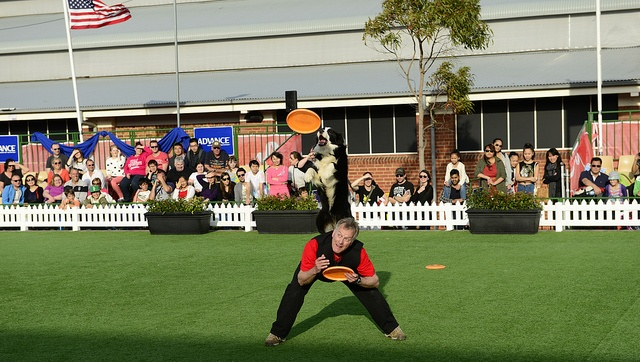
A man and his dog perform Frisbee tricks for an audience
A trainer leaning downwards to allow a dog to perform a trick by catching a frisbee.
a man doing a trick with his dog at a show
An entertainer kneels as a dog jumps on his back to catch a frisbee.
A man is on a grassy surface watching a frisbee.